Portuguesa (state)

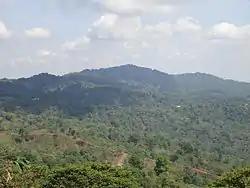
Mountainous landscape in the municipality of Sucre, Portuguesa

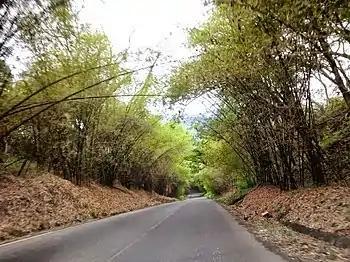
Rural road in the Portuguese State

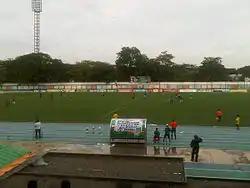
Rafael calles pinto Stadium

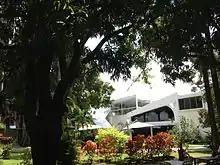
Acarigua-Araure Art Museum

The state has the Oswaldo Guevara Mujica de Araure Brigadier General Airport, which is located west of the city and maintains private flights, mainly to Caracas, is operated by the Autonomous Institute of Airports of the Portuguese State (IABAEP). It was expanded and reconstructed due to the need to incorporate "Bomberos Aéreos" (air firefighters), where the vertical growth of the airport facilities, the establishment of commercial premises, the improvement of the medical service and navigation services are contemplated; in addition to the maneuvering area (runway). It also has a transport terminal to the north, near the road to San Carlos, which is responsible for covering urban and interurban routes. An important point to highlight is that the Instituto Autónomo de Ferrocarriles within the macro-project "Sistema Ferroviario Nacional" is carrying out the Simón Bolívar Section that contemplates the connection of Puerto Cabello with Acarigua, which by rehabilitating existing structures, seeks to satisfy the demand for transportation in an efficient manner and significantly improve communication between the population centers that are positively impacted.